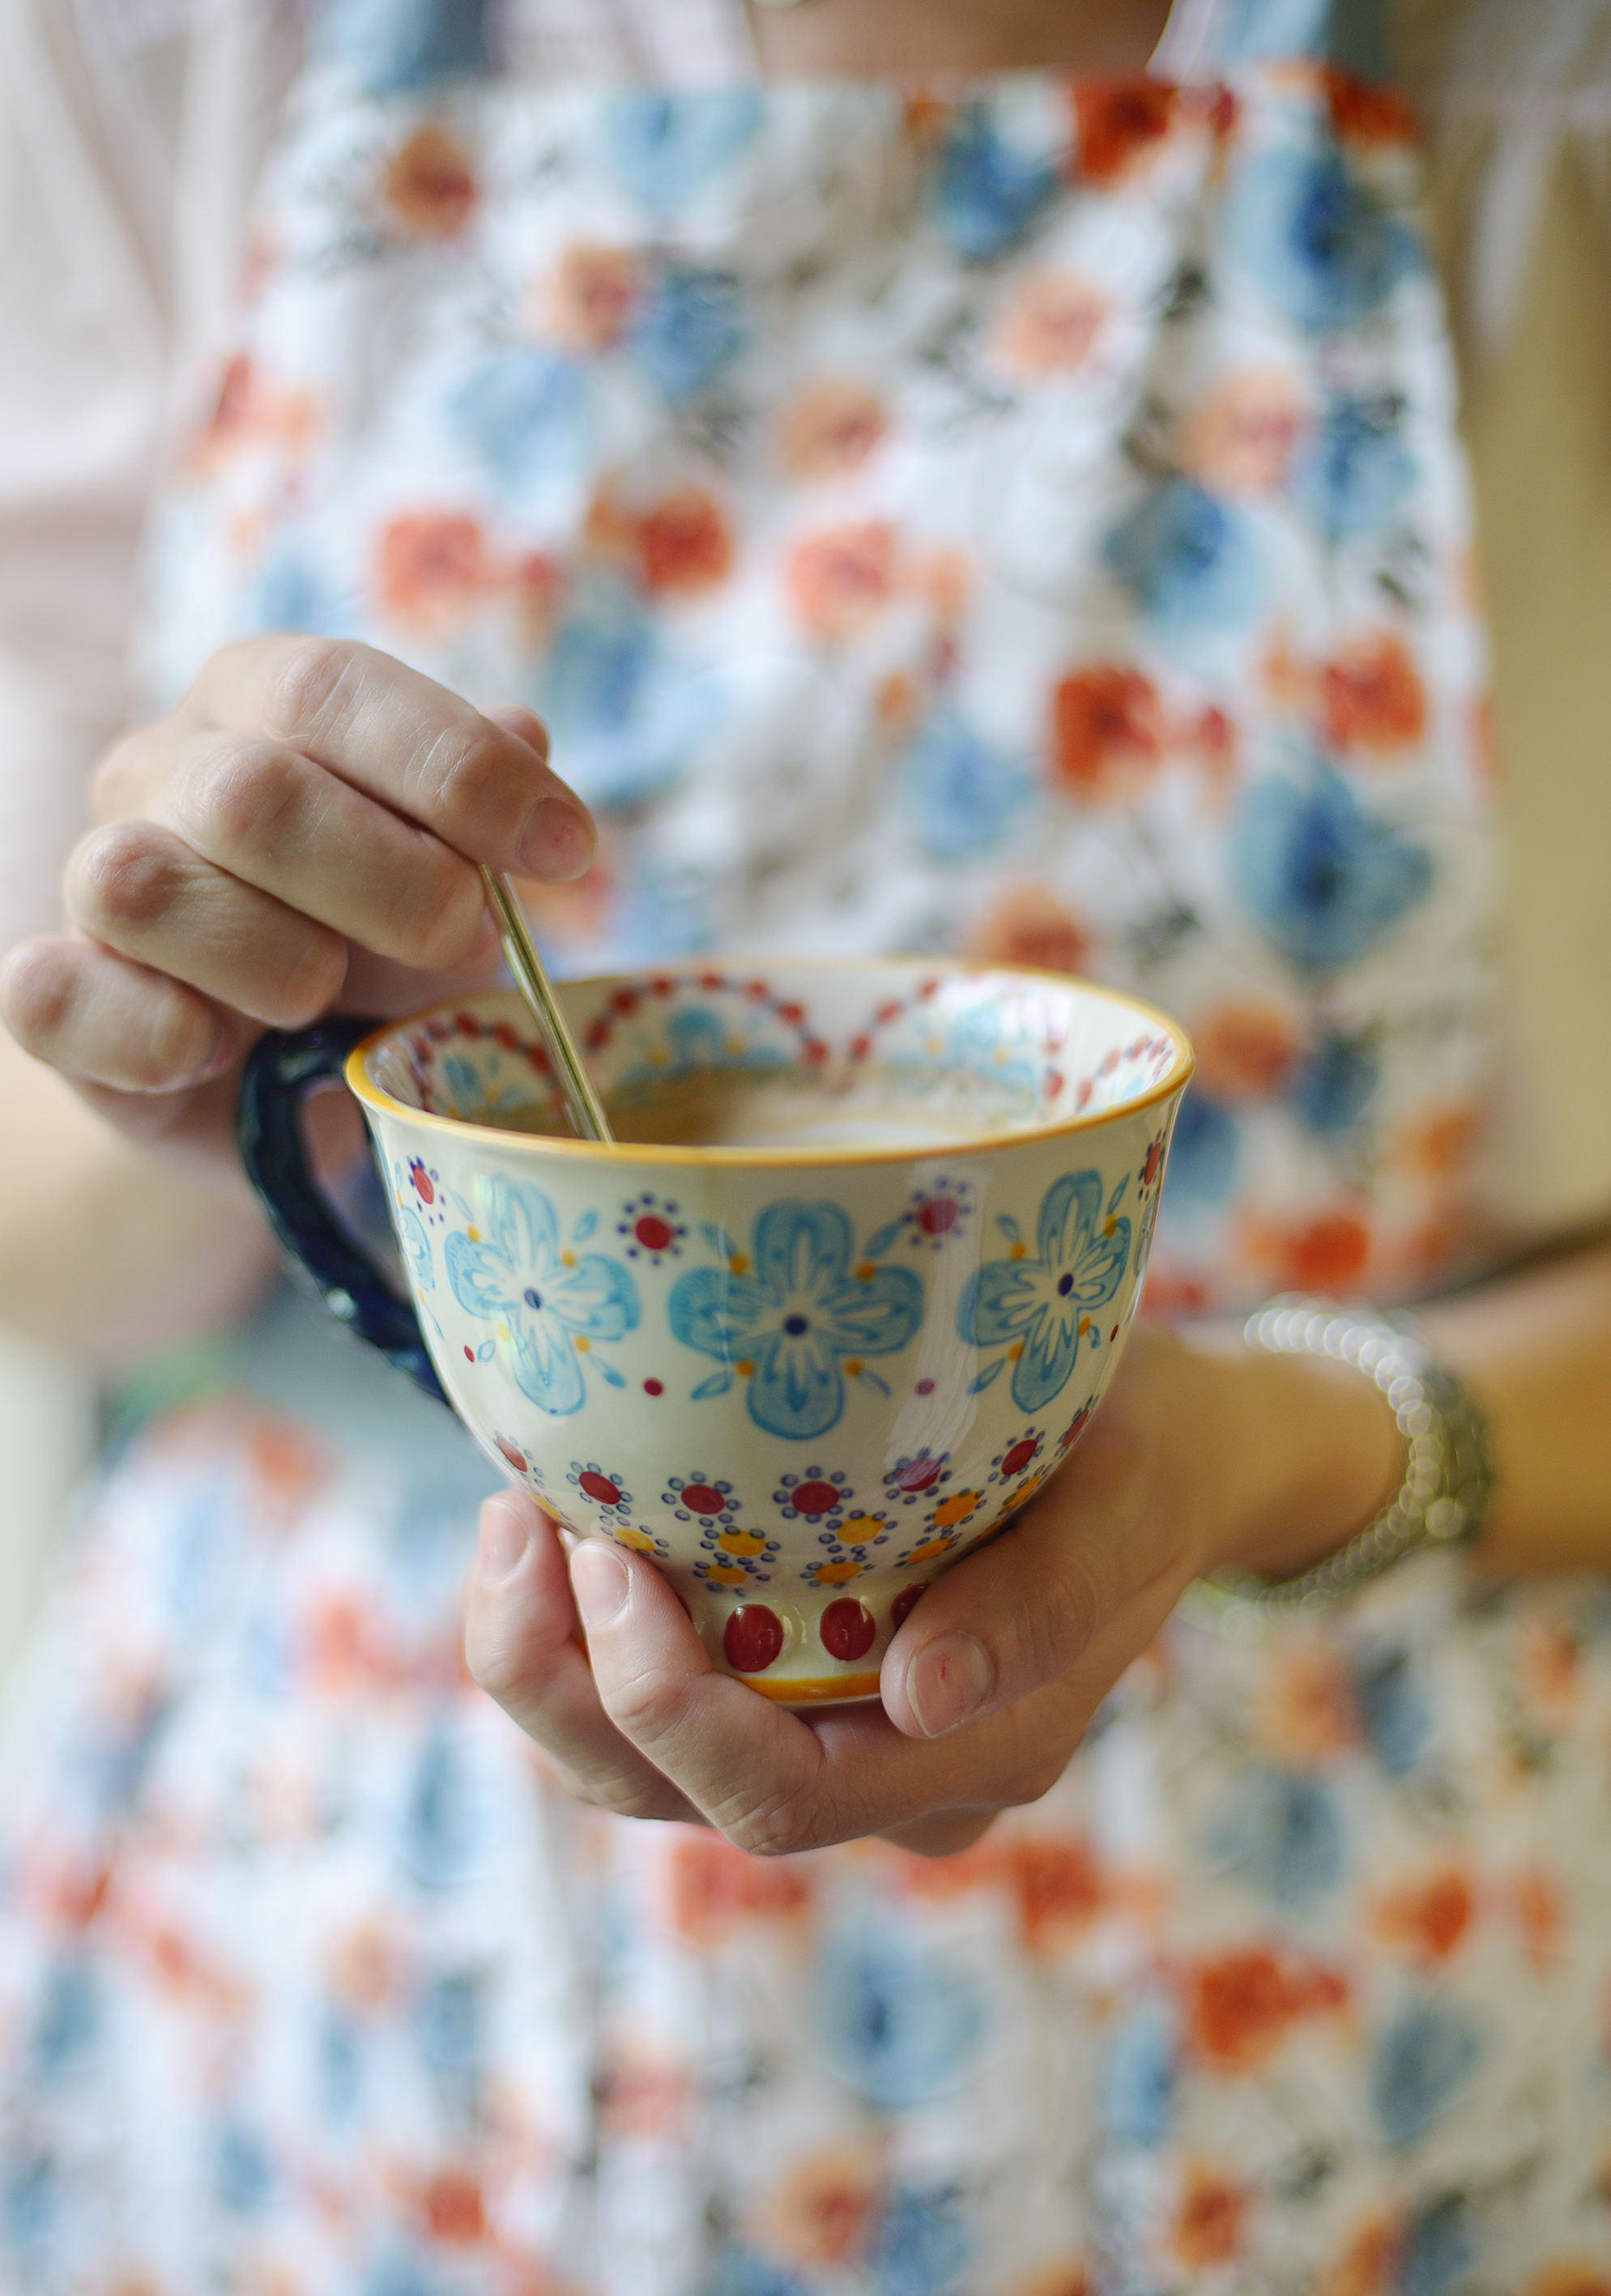
hand, flower, cup, meal, food, ceramic, blue, breakfast, teacup, art, icing, sweetness